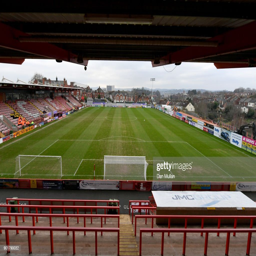
a general view inside the stadium prior to the third round match .